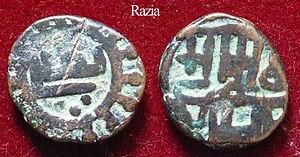
Razia al-Din, de son nom Jalâlat ud-Dîn Raziyâ, connue sous le nom de sultan Razia, est la seule femme à avoir régné sur Delhi. Elle est née en 1205 et morte en 1240. Elle était d'ascendance turque et comme d'autres princesses indiennes en son temps, elle avait été entraînée à prendre les armes et administrer un royaume, si le besoin s'en faisait sentir.